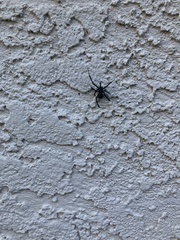
Species: Lactrodectus_hesperus